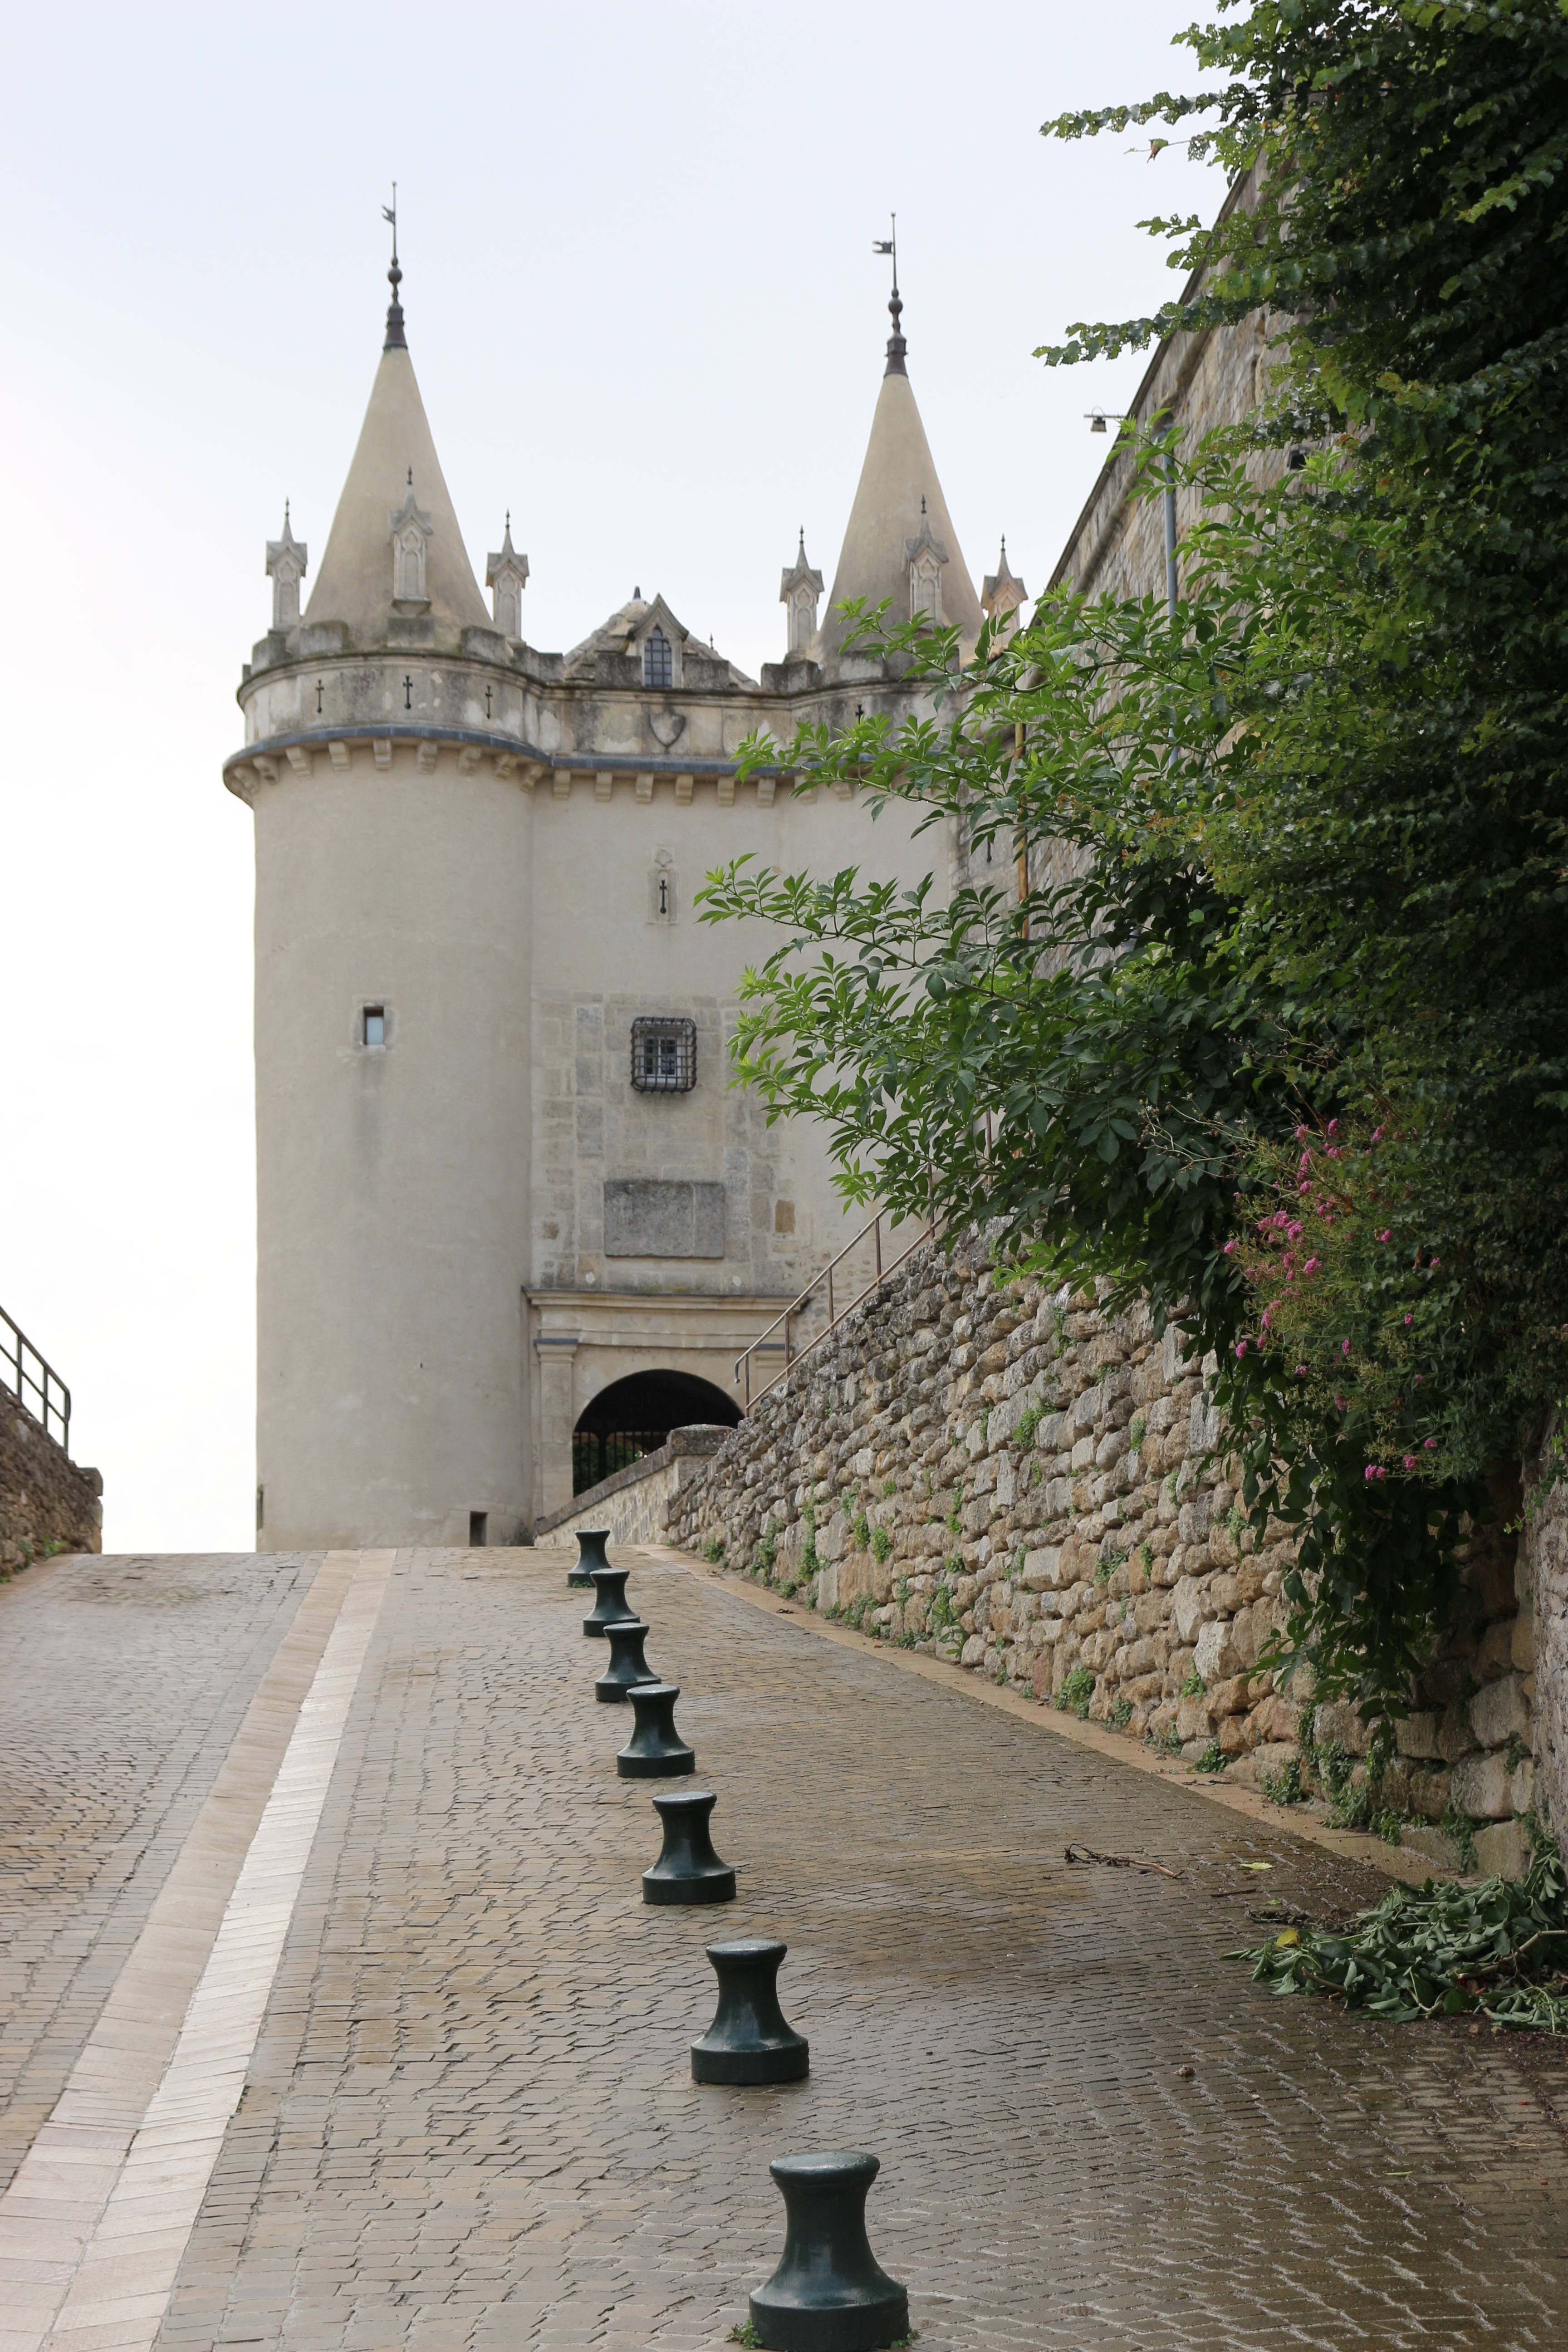
town, building, chateau, old, france, castle, tourism, place of worship, places of interest, monastery, estate, historically, grignan, masonry, south of france